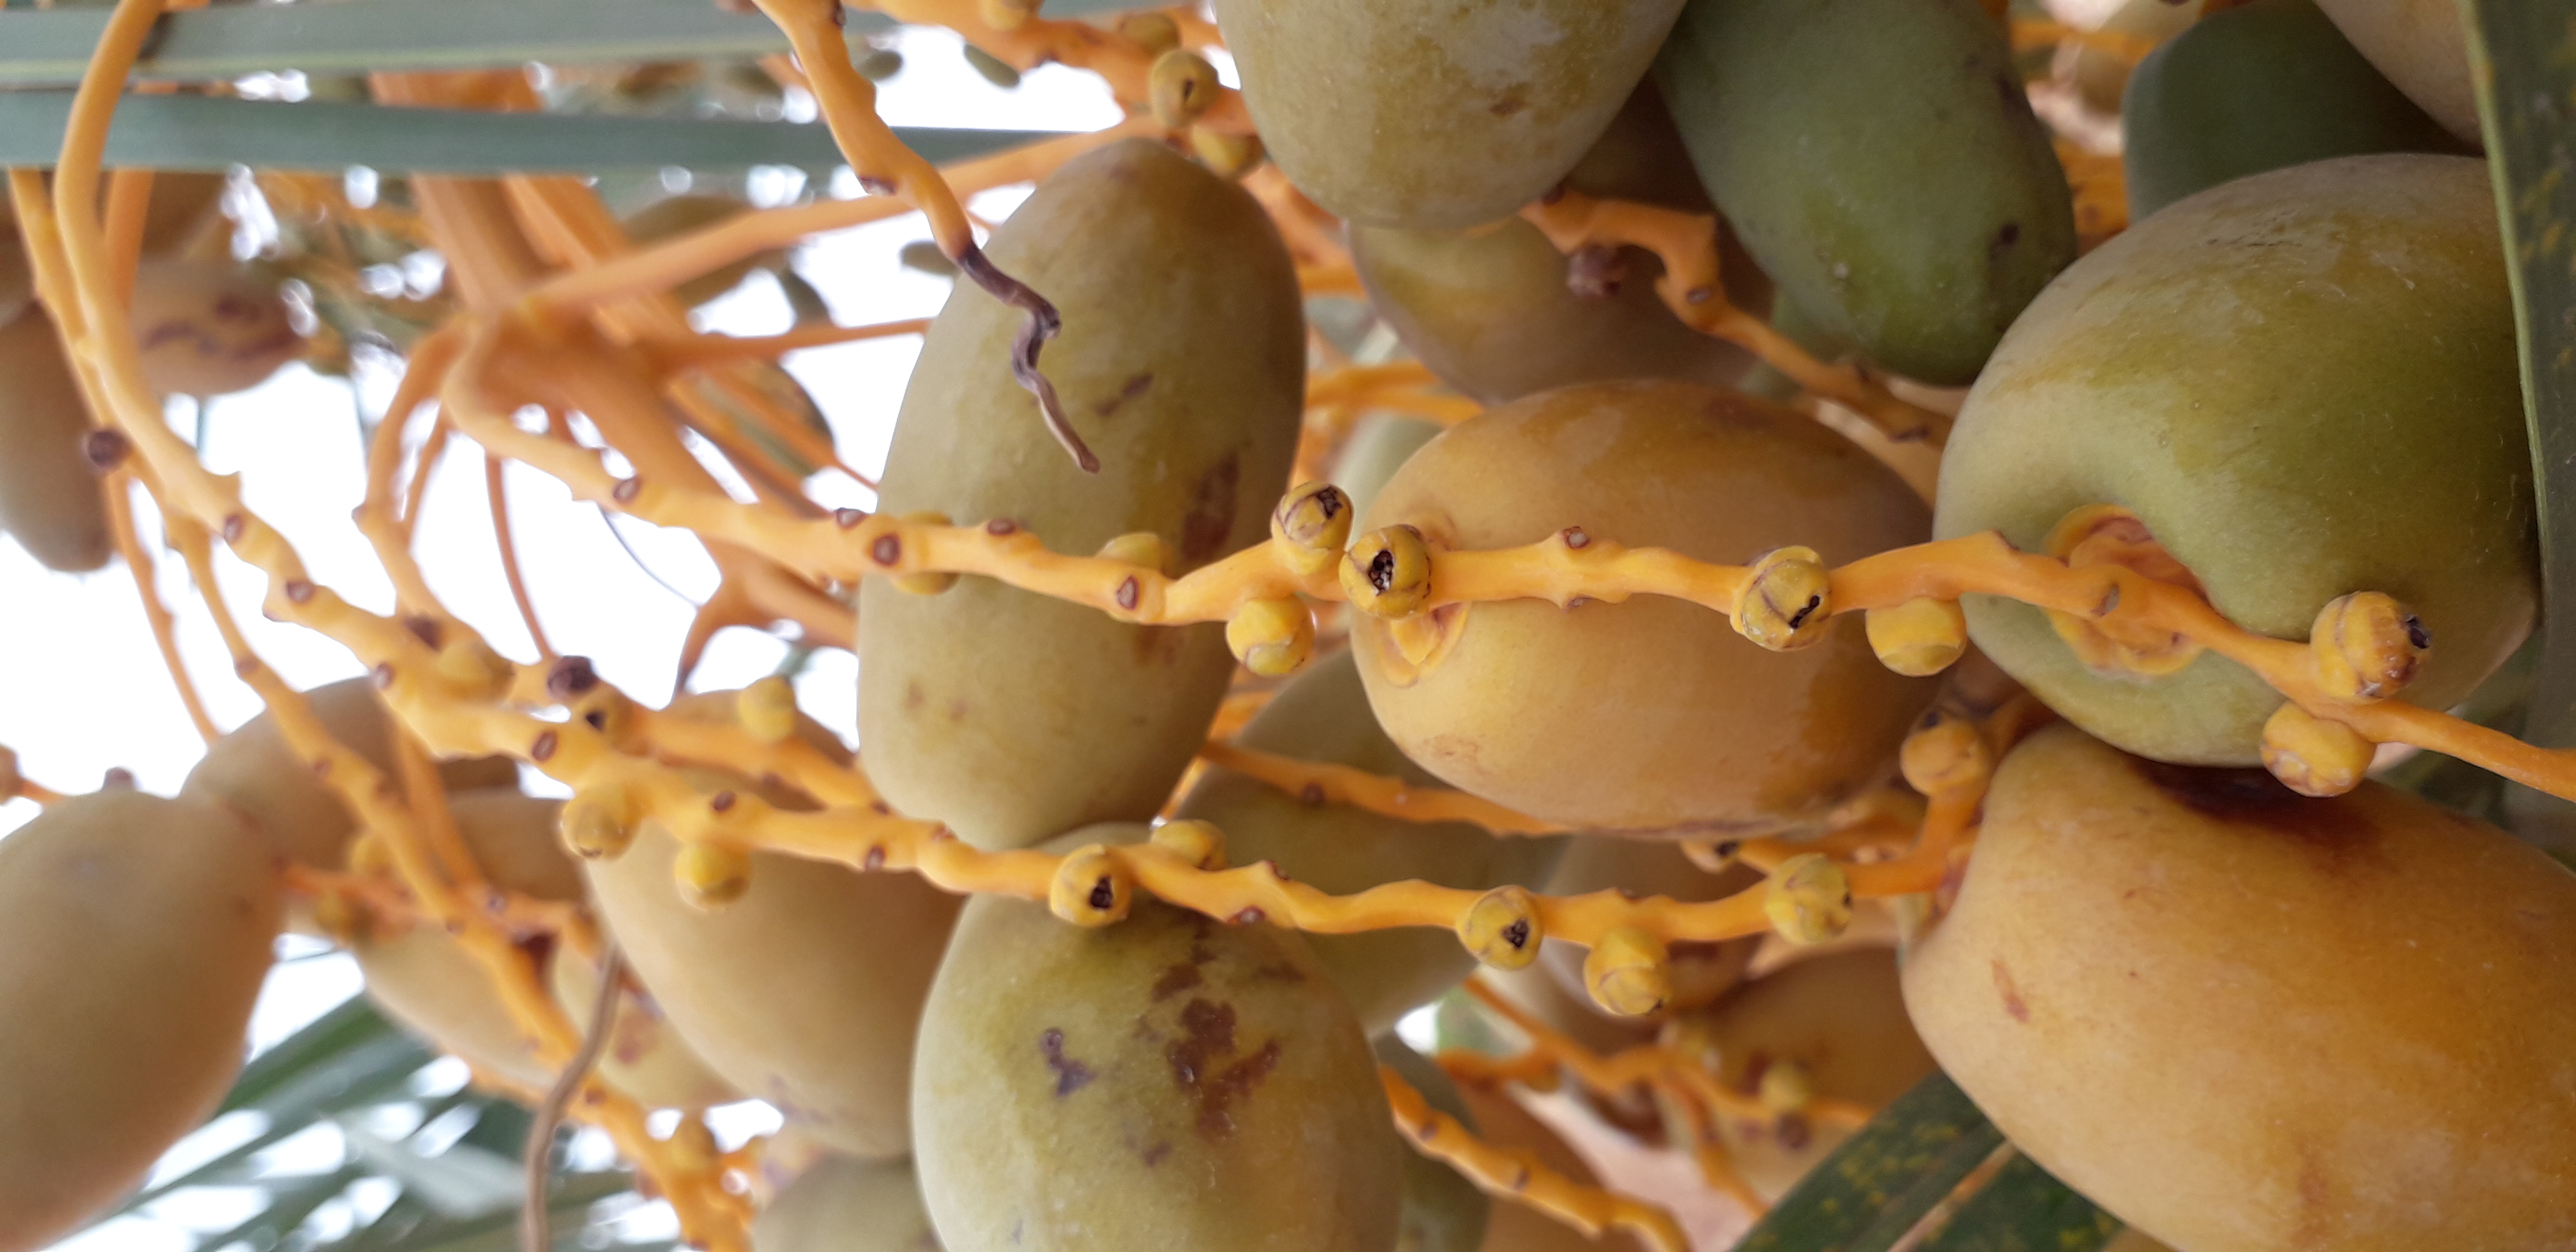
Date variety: Boumajhoul